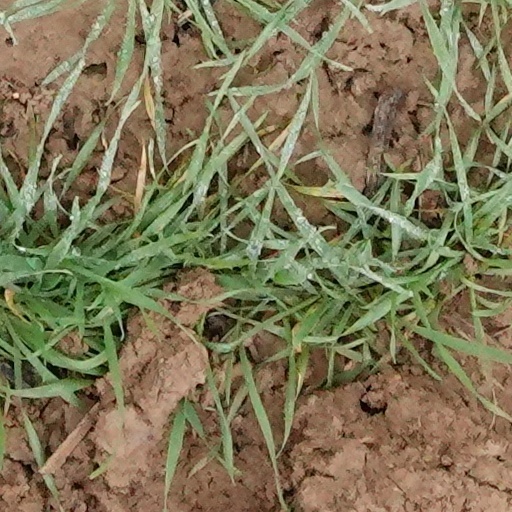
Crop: wheat